Tyga

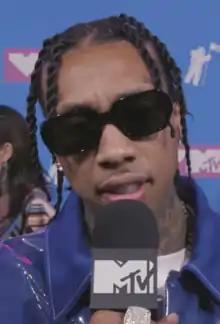
Tyga in 2018

On February 16, 2018, Tyga released his sixth studio album, "Kyoto". The album was panned by critics and sold poorly, becoming his first album to fail to chart anywhere.